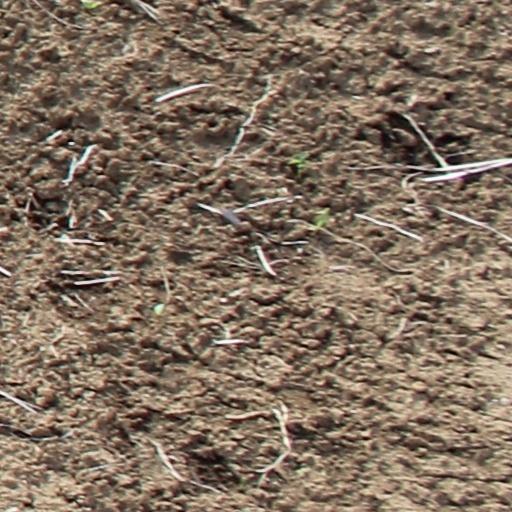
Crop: wheat